DHL Supply Chain

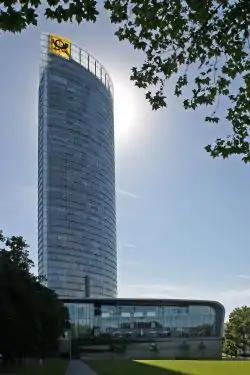
Post Tower in Bonn, Germany

DHL Supply Chain is incorporated in Bonn, Germany as a part of Deutsche Post DHL global headquarters. The main building is Post Tower. Located in the former government quarter and built using large quantities of glass, it is impressive because of its modern architecture. The tower is high, long and wide.